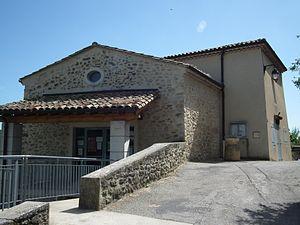
Mairie de Autichamp - Drôme - France
Autichamp est une commune française située dans le département de la Drôme, en région Auvergne-Rhône-Alpes.